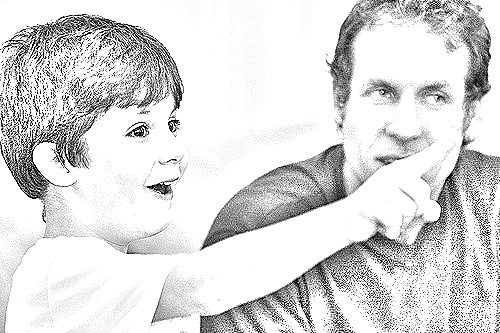
Portrait style: Sketch Portrait